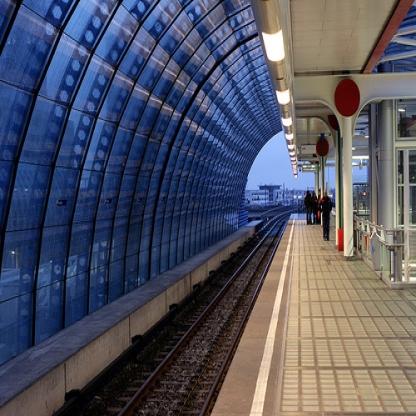
Scene: Indoor